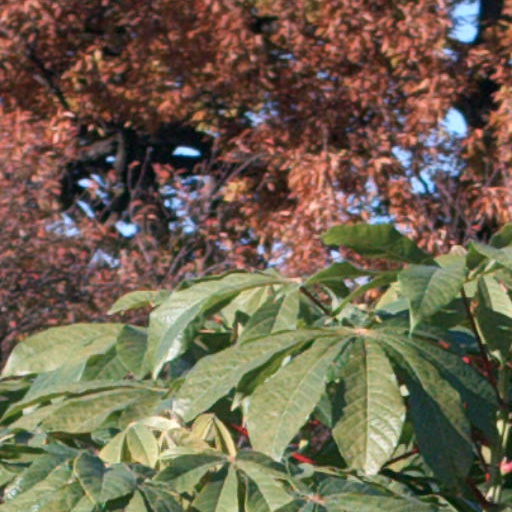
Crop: cassava